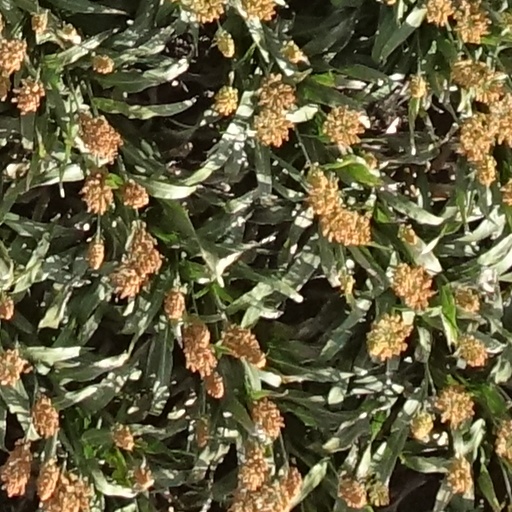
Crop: sorghum